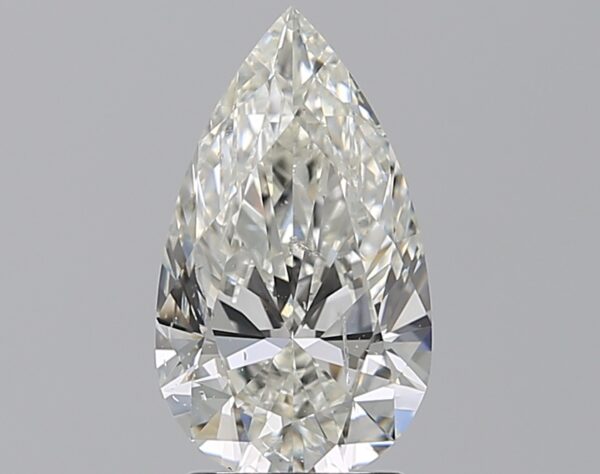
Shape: pear
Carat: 2.01
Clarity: SI2
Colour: I
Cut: EX
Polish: EX
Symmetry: EX
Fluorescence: F
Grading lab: GIA
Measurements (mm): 11.85 x 6.83 x 4.18